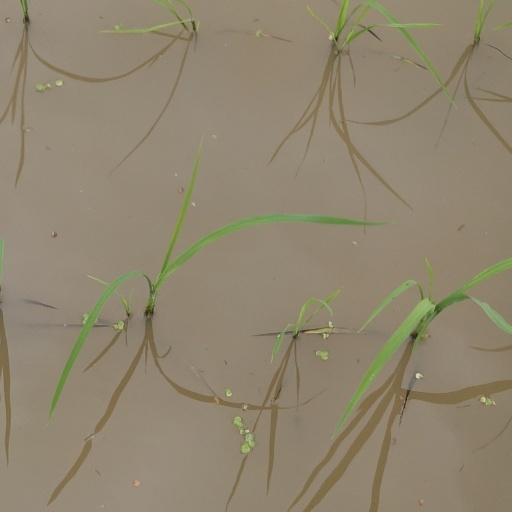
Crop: rice